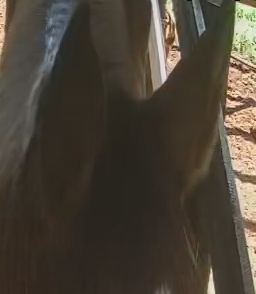
Face region: ears (position_of_ears)
Pain indicator: not_present